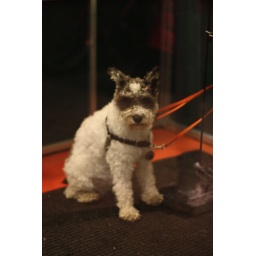
A very cute dog in a window that looked like a dirty snowy